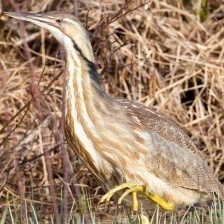
Species: AMERICAN BITTERN
Scientific name: BOTAURUS LENTIGINOSUS